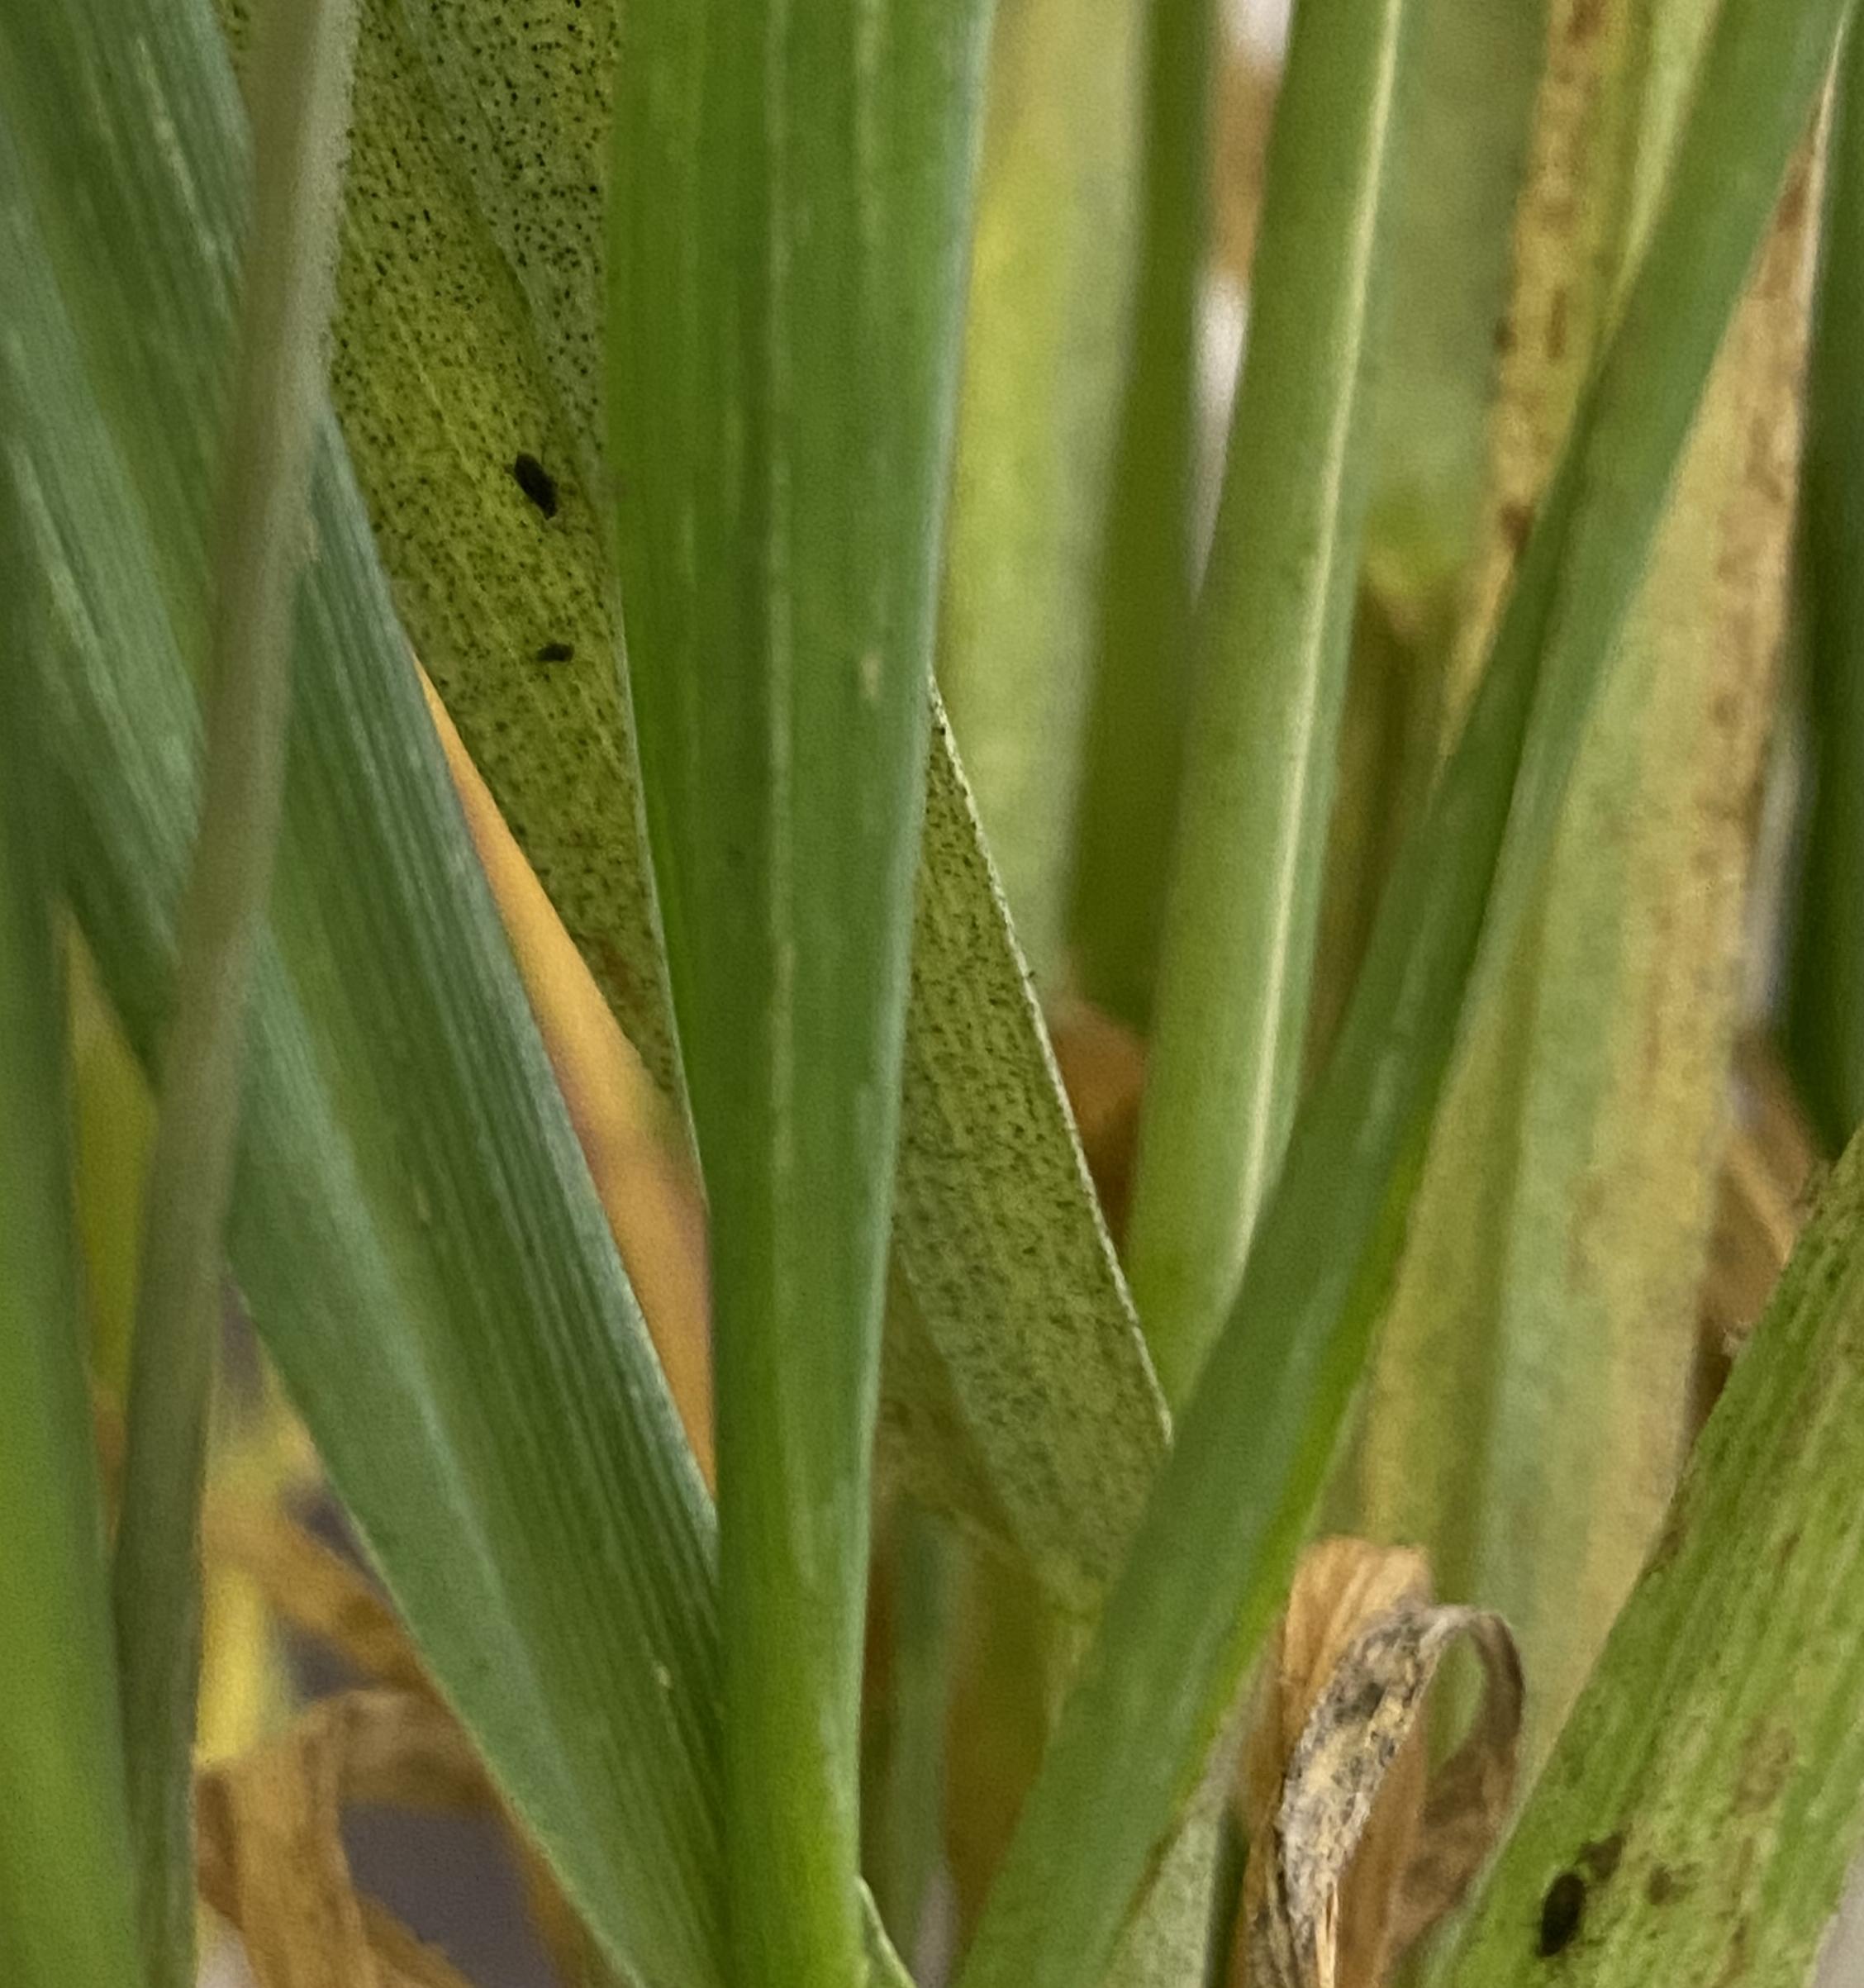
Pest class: bird_cherry_oat_aphid